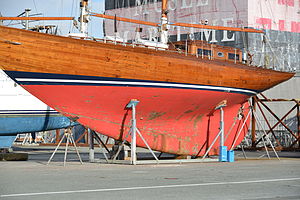
Køl
Skibskøl i rød maling
"En køl er i skibsterminologi betegnelsen for bund-last, deraf navnet ""køl-båd"". Kølen stikker ud på undersiden af båden, og forhindrer båden i at kæntre. Derudover forebygger den afvigelse fra kursen og forebygger at båden driver sideværts.